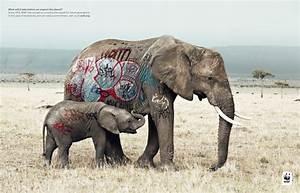
elephant